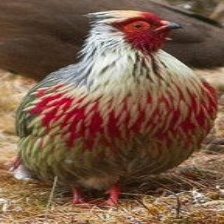
Species: BLOOD PHEASANT
Scientific name: ITHAGINIS CRUENTUS